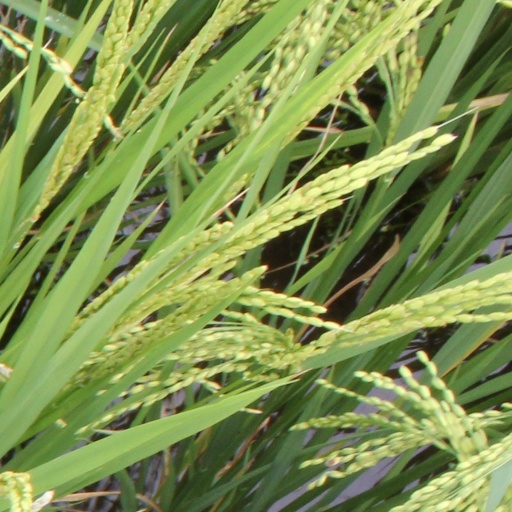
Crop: rice